Death

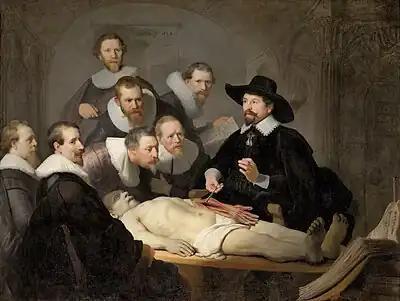
"The Anatomy Lesson of Dr. Nicolaes Tulp" by Rembrandt

Tobacco smoking killed 100 million people worldwide in the 20th century and could kill 1 billion people worldwide in the 21st century, a World Health Organization report warned.